Series A banknotes

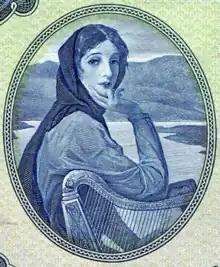

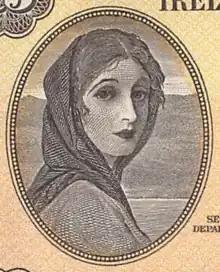

The banknote design placed the portrait on the left of the banknotes, so the image from the painting was reversed to face right. The full portrait appears on the larger £10, £20, £50 and £100 notes but is reduced to a head and shoulders version on the smaller 10s, £1 and £5 notes. The head from the portrait was later used as a watermark on the Series B and Series C banknotes until 2002.